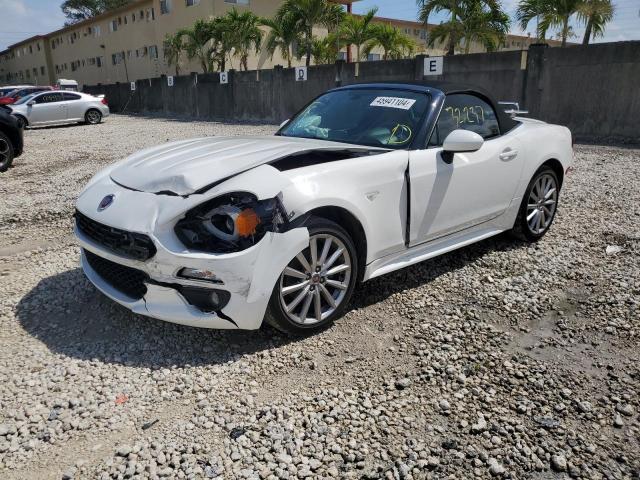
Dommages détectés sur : pare-choc avant, feu avant gauche, capot, aile avant gauche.
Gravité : majeur